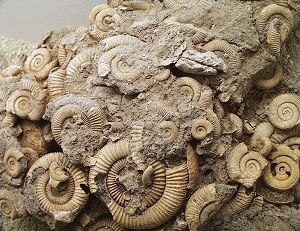
Ammonit
Ammoniter fra Fur Museum
Ammoniter fra Fur Museum
Foto af ammoniter fra Fur Museum.
Ammoniter er en gruppe af uddøde blæksprutter, der levede fra midten af Palæozoikum til kridttiden. Dyrene havde skaller, der kan findes som forsteninger. Ammonitter tilhører Ammonoidea og har mindet om de nulevende nautiler i dag. De nærmeste slægtninge er dog Coleoidea, der er de nøgne blæksprutter.